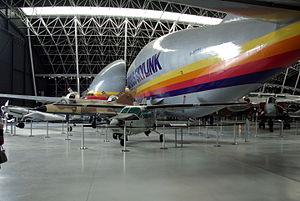
Hall d'exposition d'Aeroscopia avec le Sepecat Jaguar A04, le Super Guppy, le Cessna 337 Skymaster, le Mirage IIIC et le Messerschmitt Bf 109 de la collection Airbus Group.
Aeroscopia est un musée aéronautique français implanté à Blagnac, près du site AéroConstellation, et accueille notamment deux exemplaires du Concorde, dont l'ouverture a eu lieu le 14 janvier 2015.